James Carville

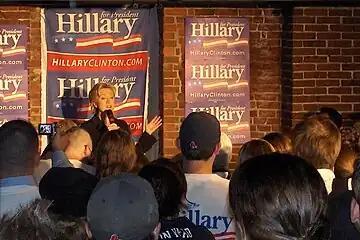
Hillary Rodham Clinton on the stump in New Hampshire in June 2007

Afghan presidential candidate Ashraf Ghani hired Carville as a campaign advisor in July 2009. Ghani, who renounced his US Citizenship in order to run for the presidency of Afghanistan, attended high school in the United States in Lake Oswego, Oregon, during the late 1960s, earned his master's degree from Columbia University in 1977, was a Fulbright Fellow in the United States who taught at UC Berkeley, and Johns Hopkins University in the 1980s, and worked as an economist at the DC-based World Bank in the 1990s.